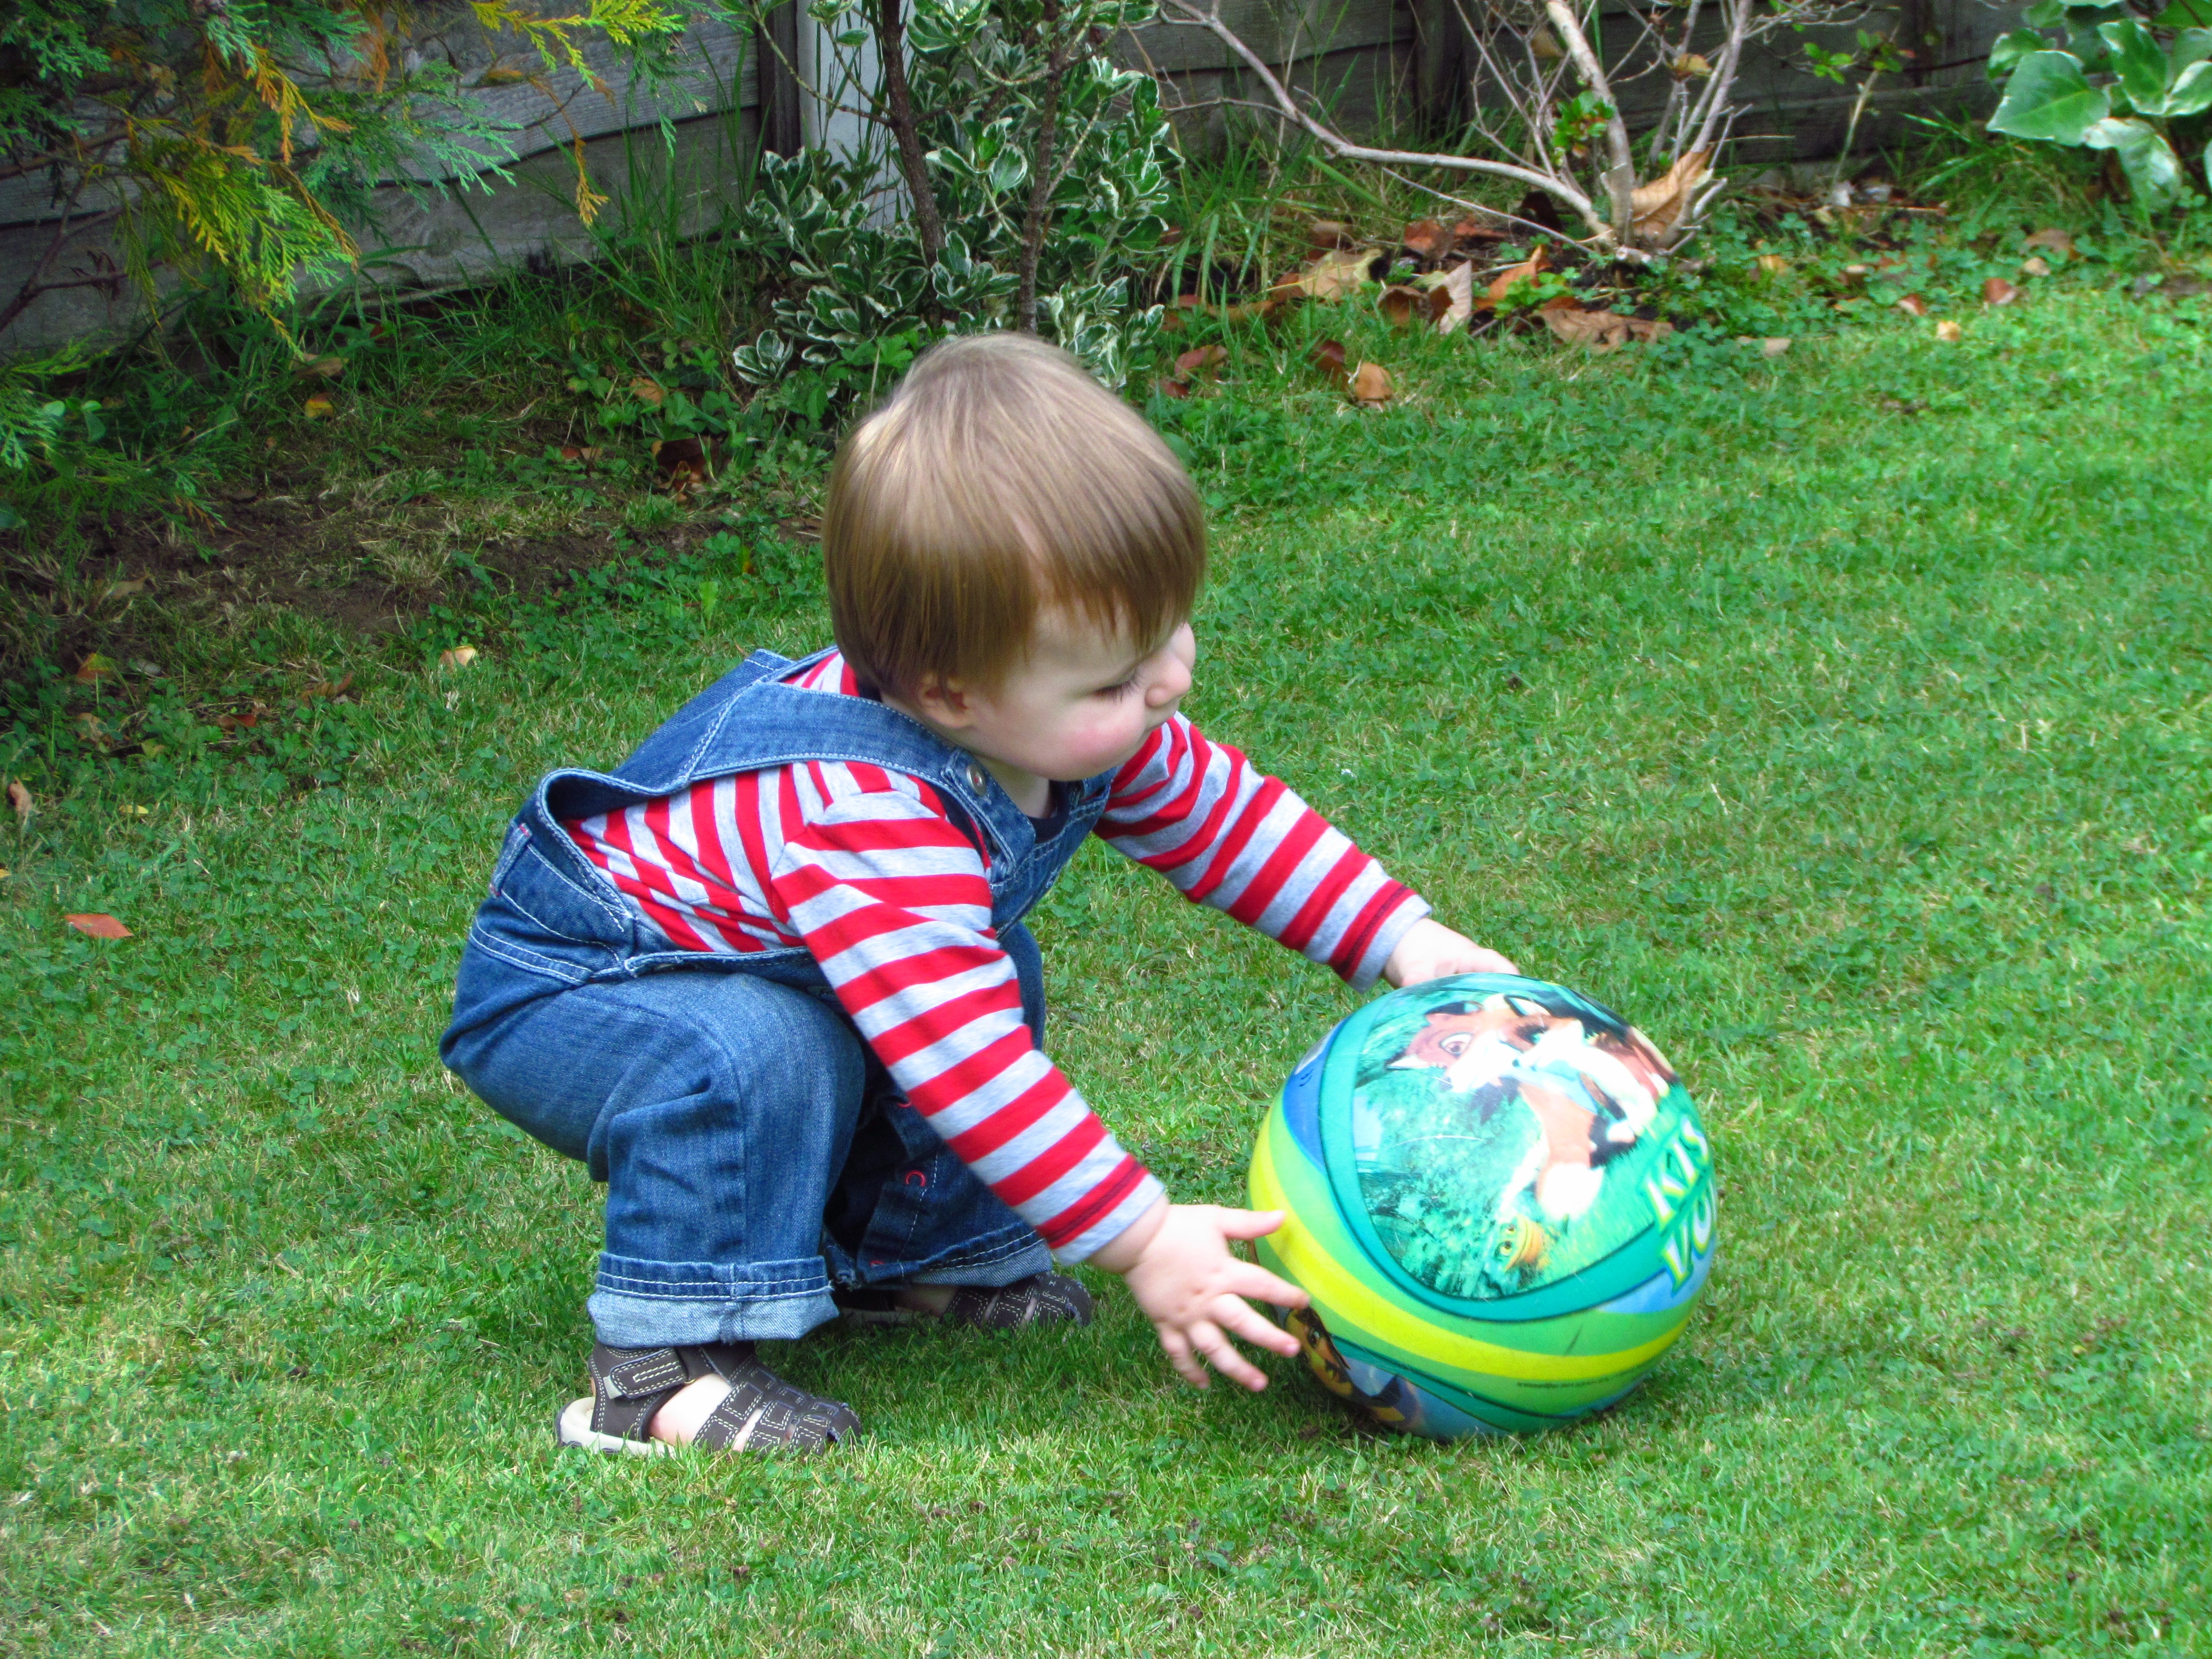
grass, sport, lawn, game, play, boy, kid, cute, backyard, child, childhood, infant, toddler, ball, joy, adorable, active, human positions